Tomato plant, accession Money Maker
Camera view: vertical (180 deg); turntable rotation: 60 degrees
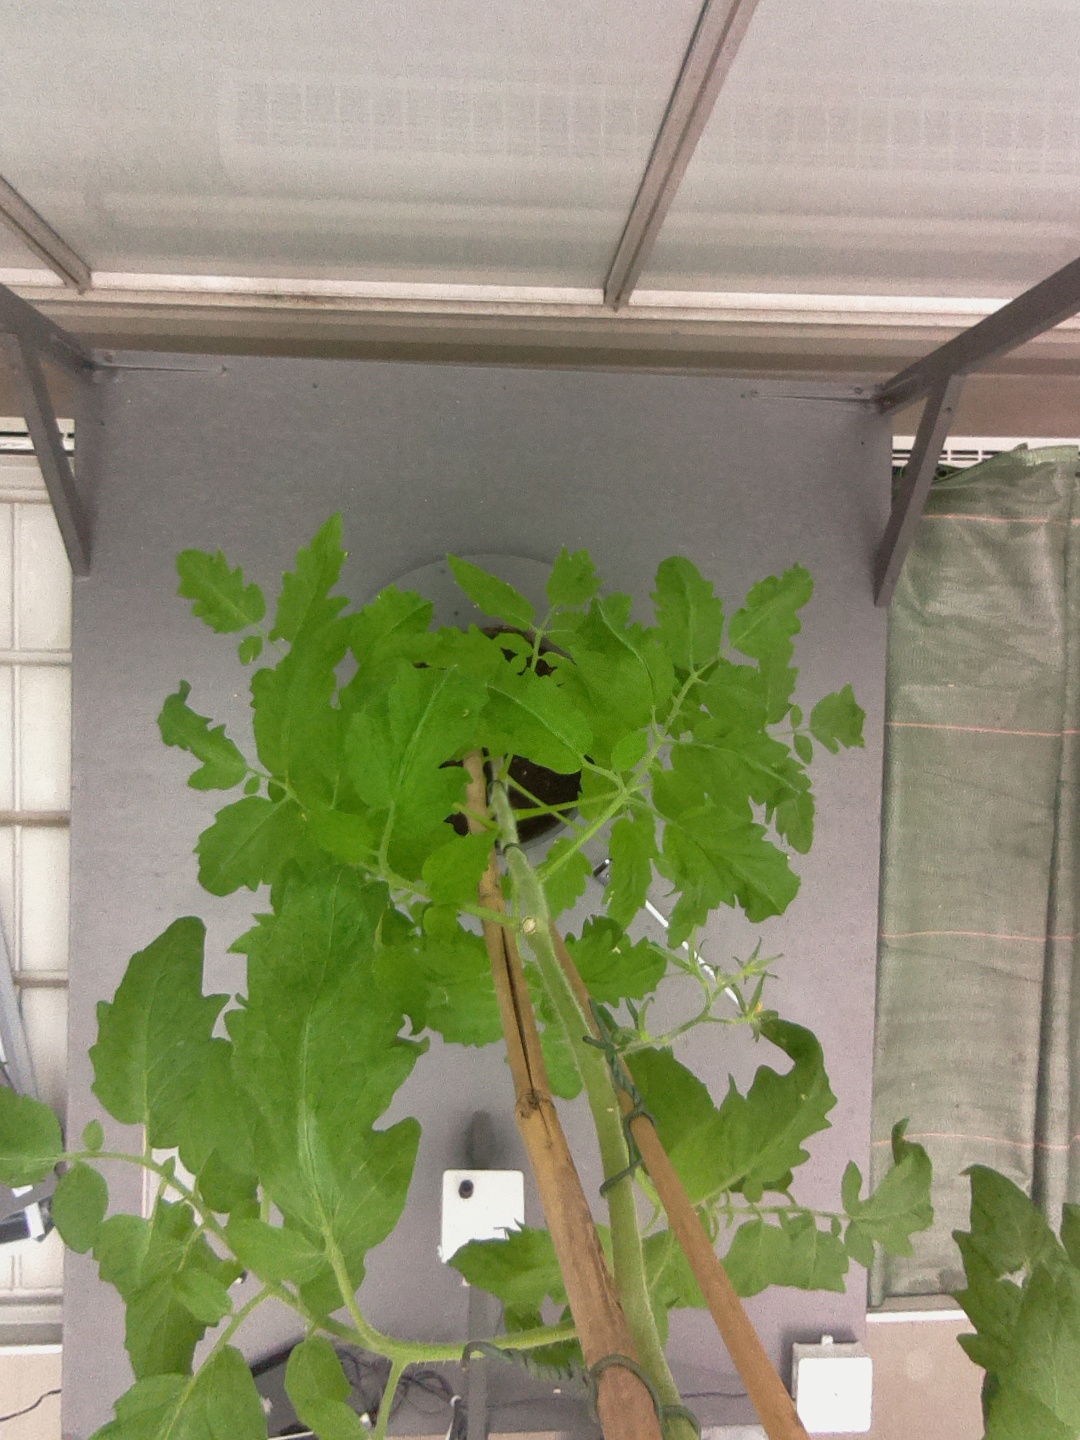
BBCH growth stage 63: 30%-40% of flowers open